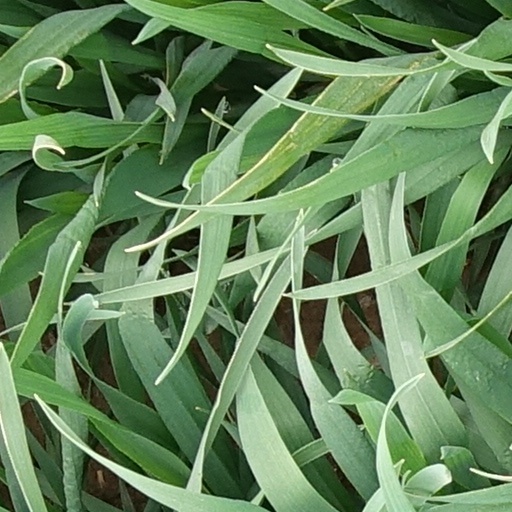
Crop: wheat